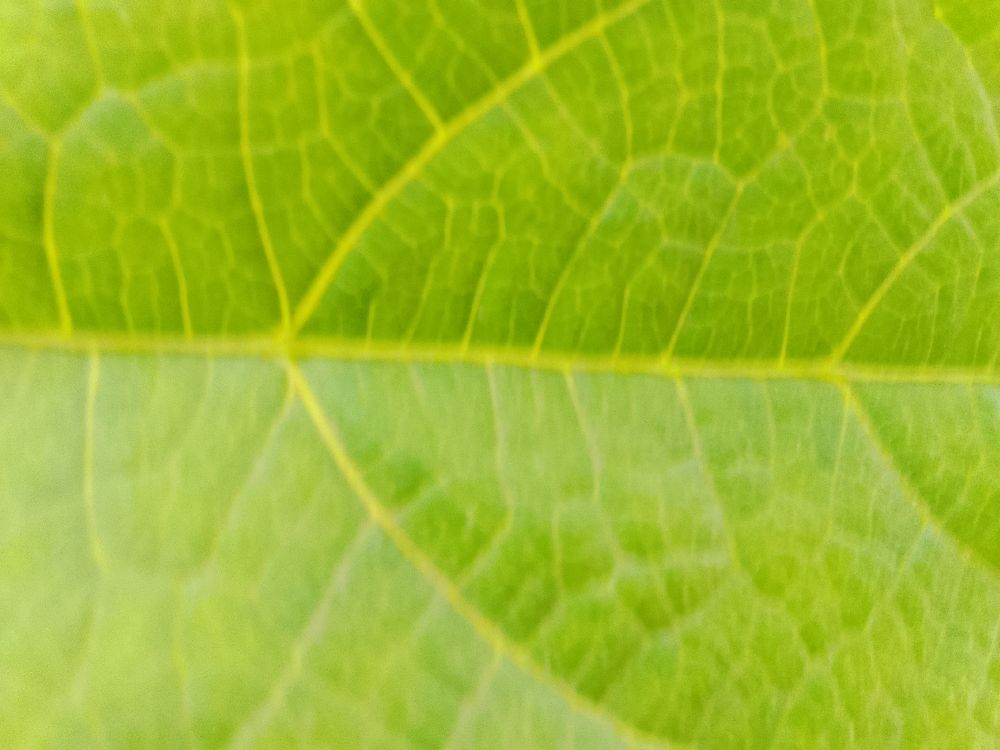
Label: healthy